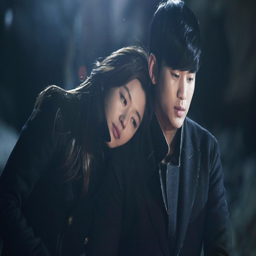
image result for my love from the star